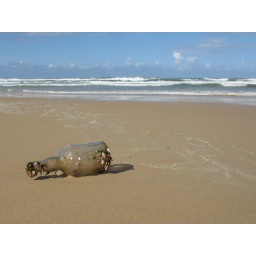
Message in a bottle on a nudist beach